Carl Palmer

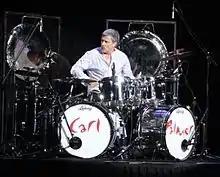
Palmer performing in 2012

Palmer played drums on "Mount Teidi" on "Five Miles Out" (1982) by Mike Oldfield. Another Oldfield track he performed on, "Ready Mix", remained unreleased until 2001.